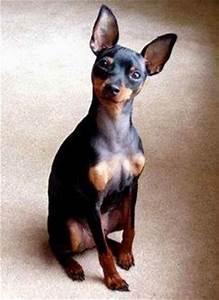
dog